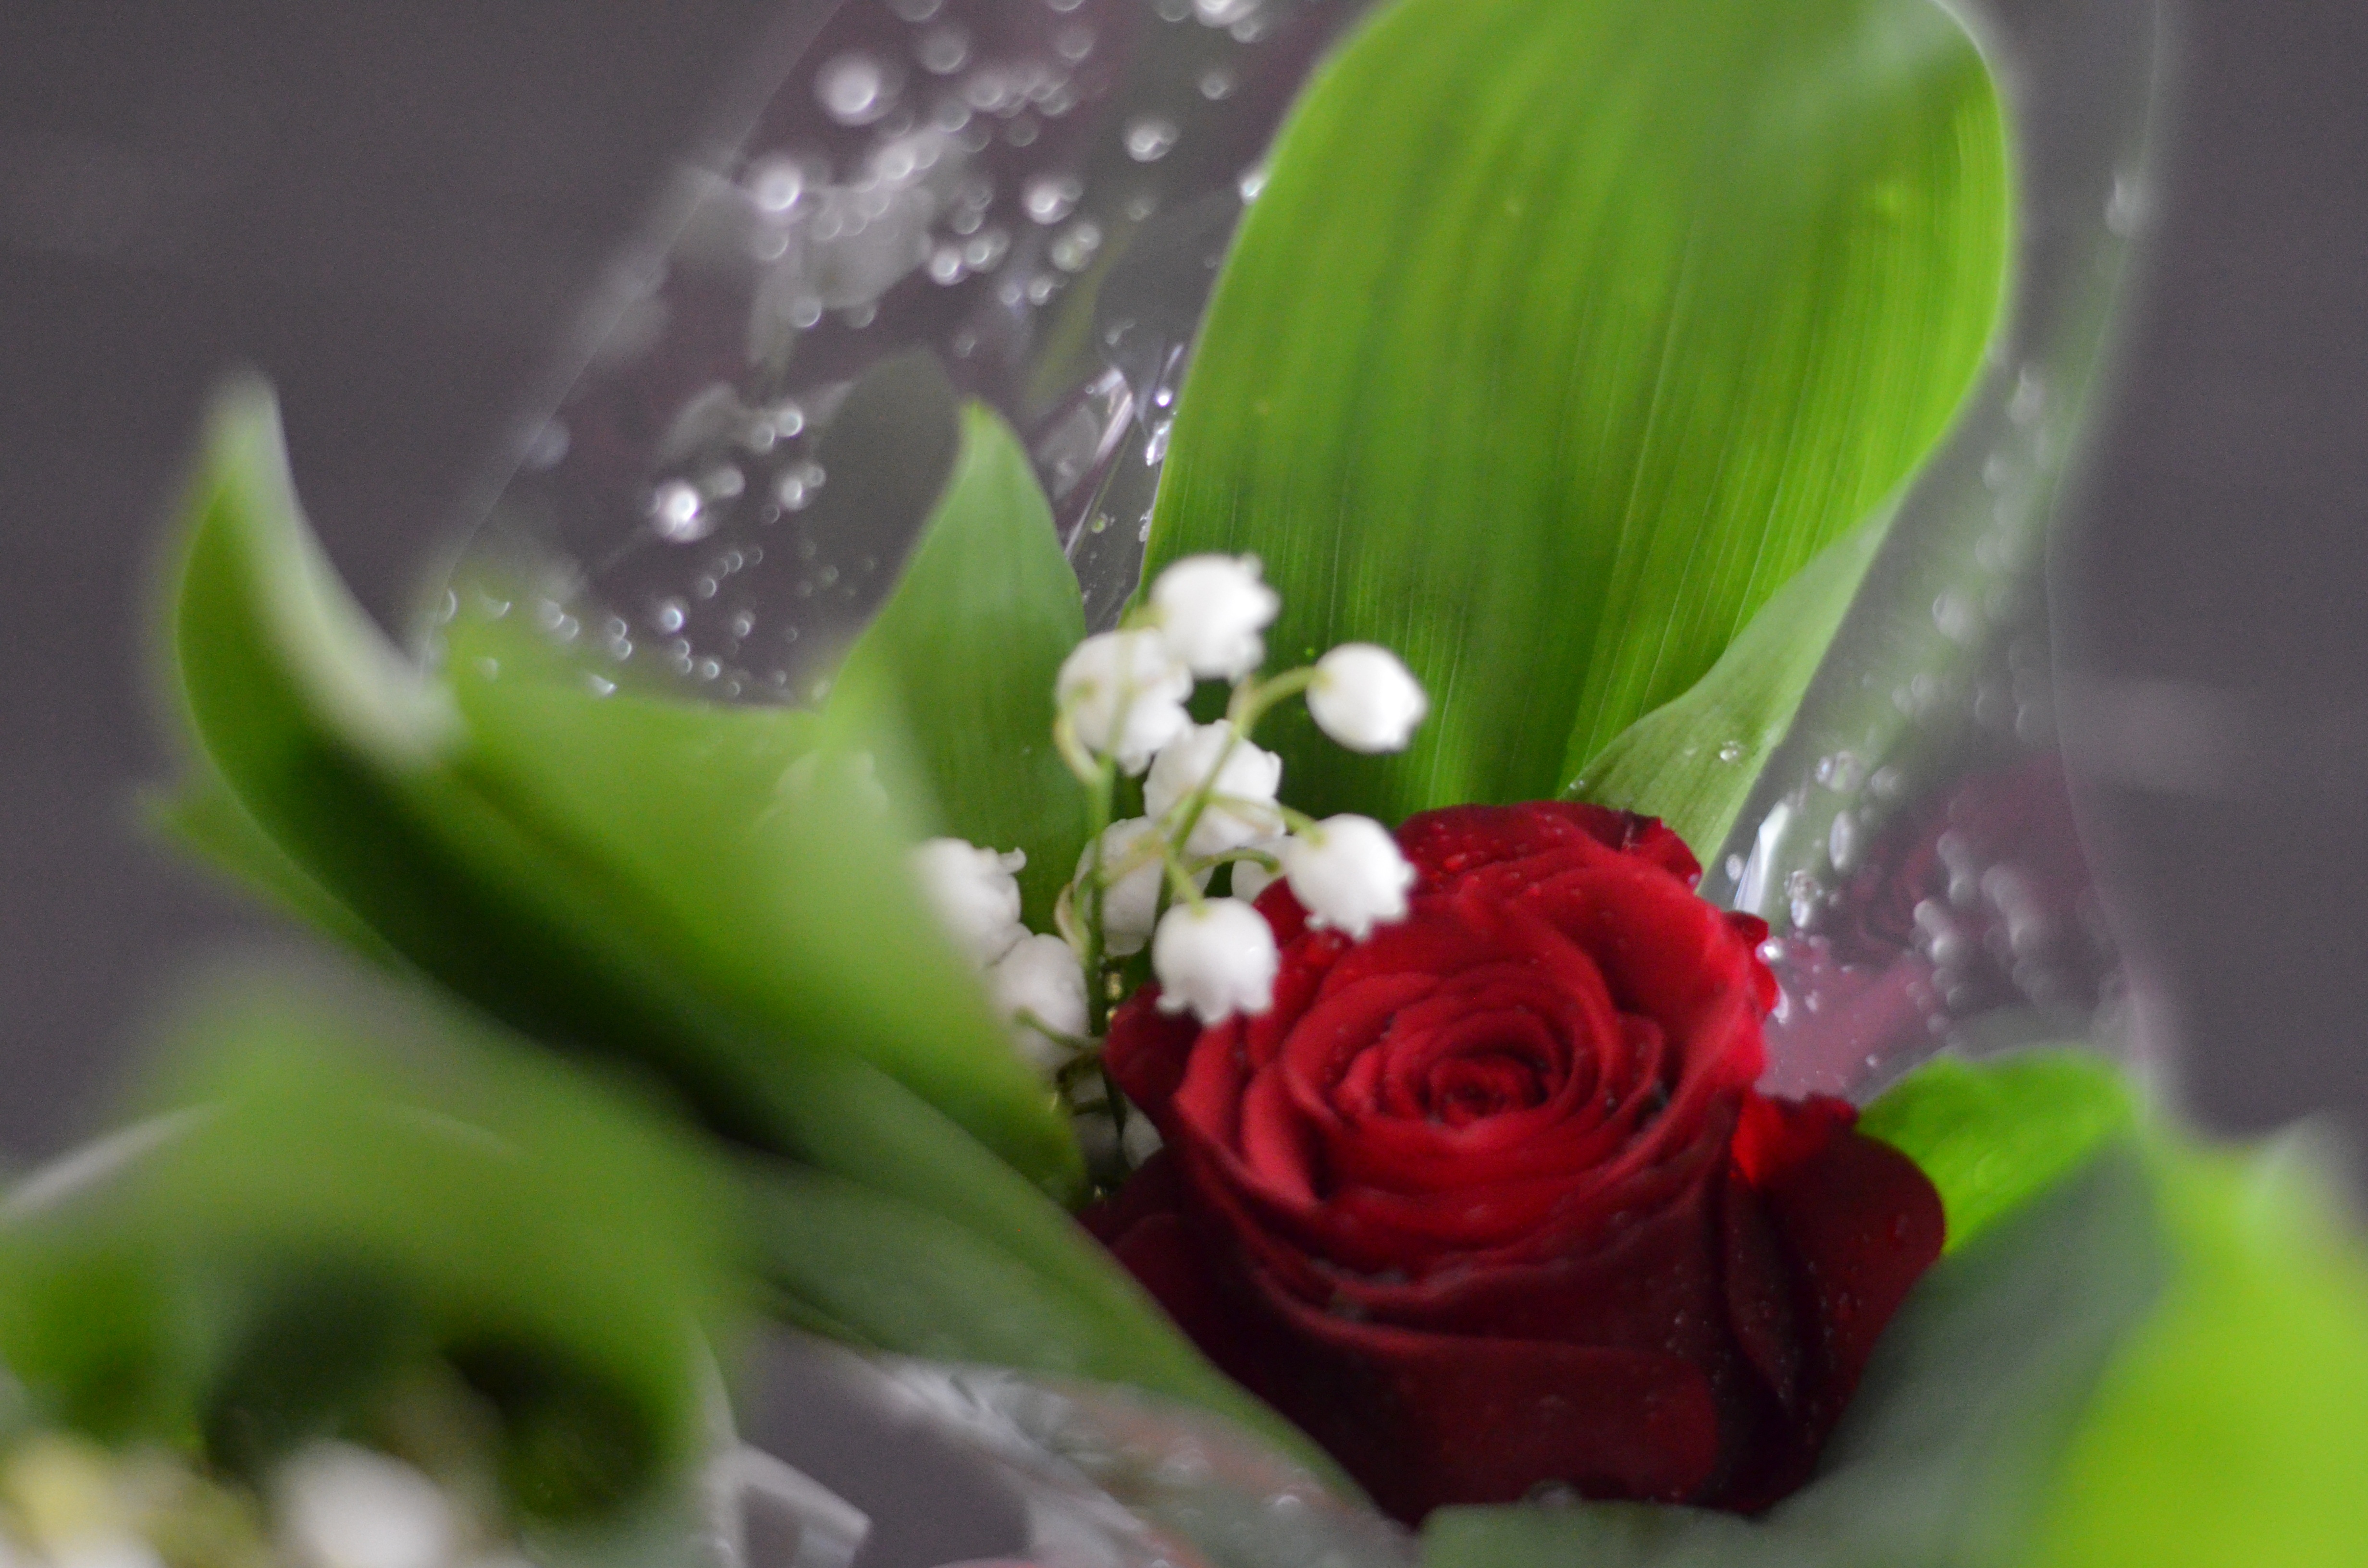
dew, plant, photography, leaf, flower, petal, green, flora, close up, floristry, moisture, macro photography, flowering plant, flower bouquet, floral design, plant stem, land plant, flower arranging